Stonewall riots

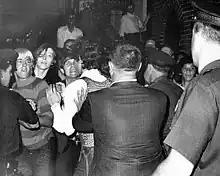
This photograph – the only known photo of the riots – appeared on the front page of "The New York Daily News" on Sunday, June 29, 1969. Here the "street kids" who were the first to fight back against the police are seen.

The only known photograph from the first night of the riots, taken by freelance photographer Joseph Ambrosini, shows the homeless gay youth who slept in nearby Christopher Park, scuffling with police. Jackie Hormona and Tommy Lanigan-Schmidt are on the far left.